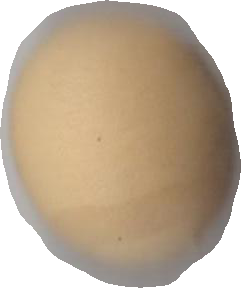
Variety: Dega